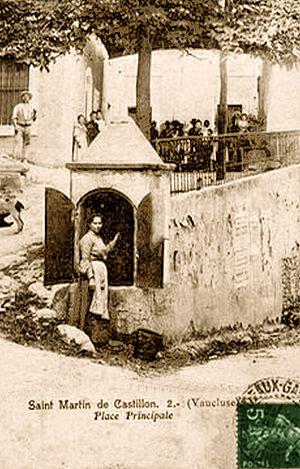
Place principale de Saint-Martin-de-Castillon en 1909
Saint-Martin-de-Castillon est une commune française, située dans le département de Vaucluse en région Provence-Alpes-Côte d'Azur.